Energy in Timor-Leste

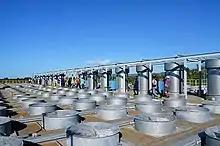
Betano Power Station, powered by imported fuel oil

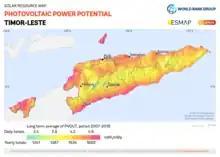
Map of Timor-Leste with photovoltaic potential shaded; as can be seen, it is very high, especially near the coast.

Timor-Leste consumes 125 GWh of electricity per annum, an average of 95 kWh per person. The country has about 270 MW of electricity capacity, 119 MW in the city of Hera.